Berlin Documentary Forum

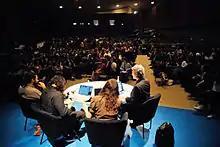
Auditorium "Documentary Moments: Memory of The Future", 4 June 2010

The Berlin Documentary Forum (BDF) was a biennale held at the Haus der Kulturen der Welt in Berlin. Interdisciplinary in orientation, it engaged with the 'documentary’ across the fields of film, photography, contemporary art, performance, architecture and cultural theory.